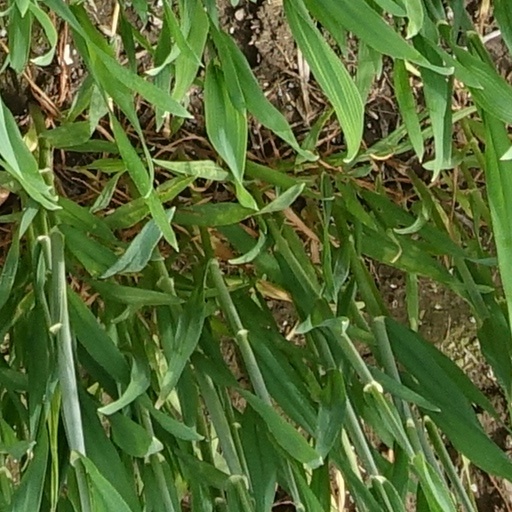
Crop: wheat